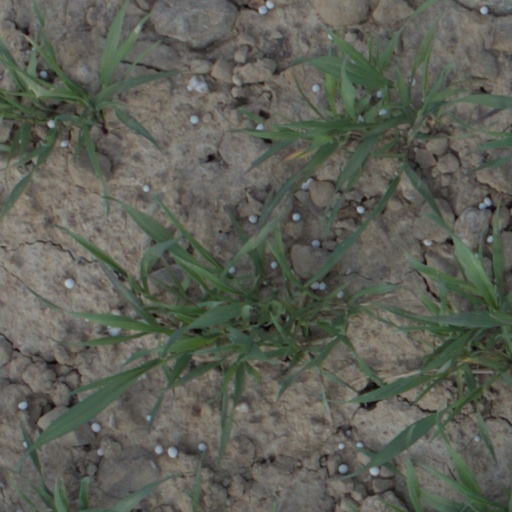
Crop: wheat